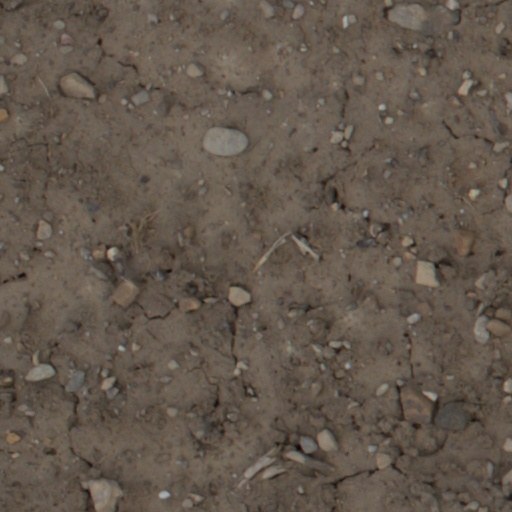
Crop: wheat